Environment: real
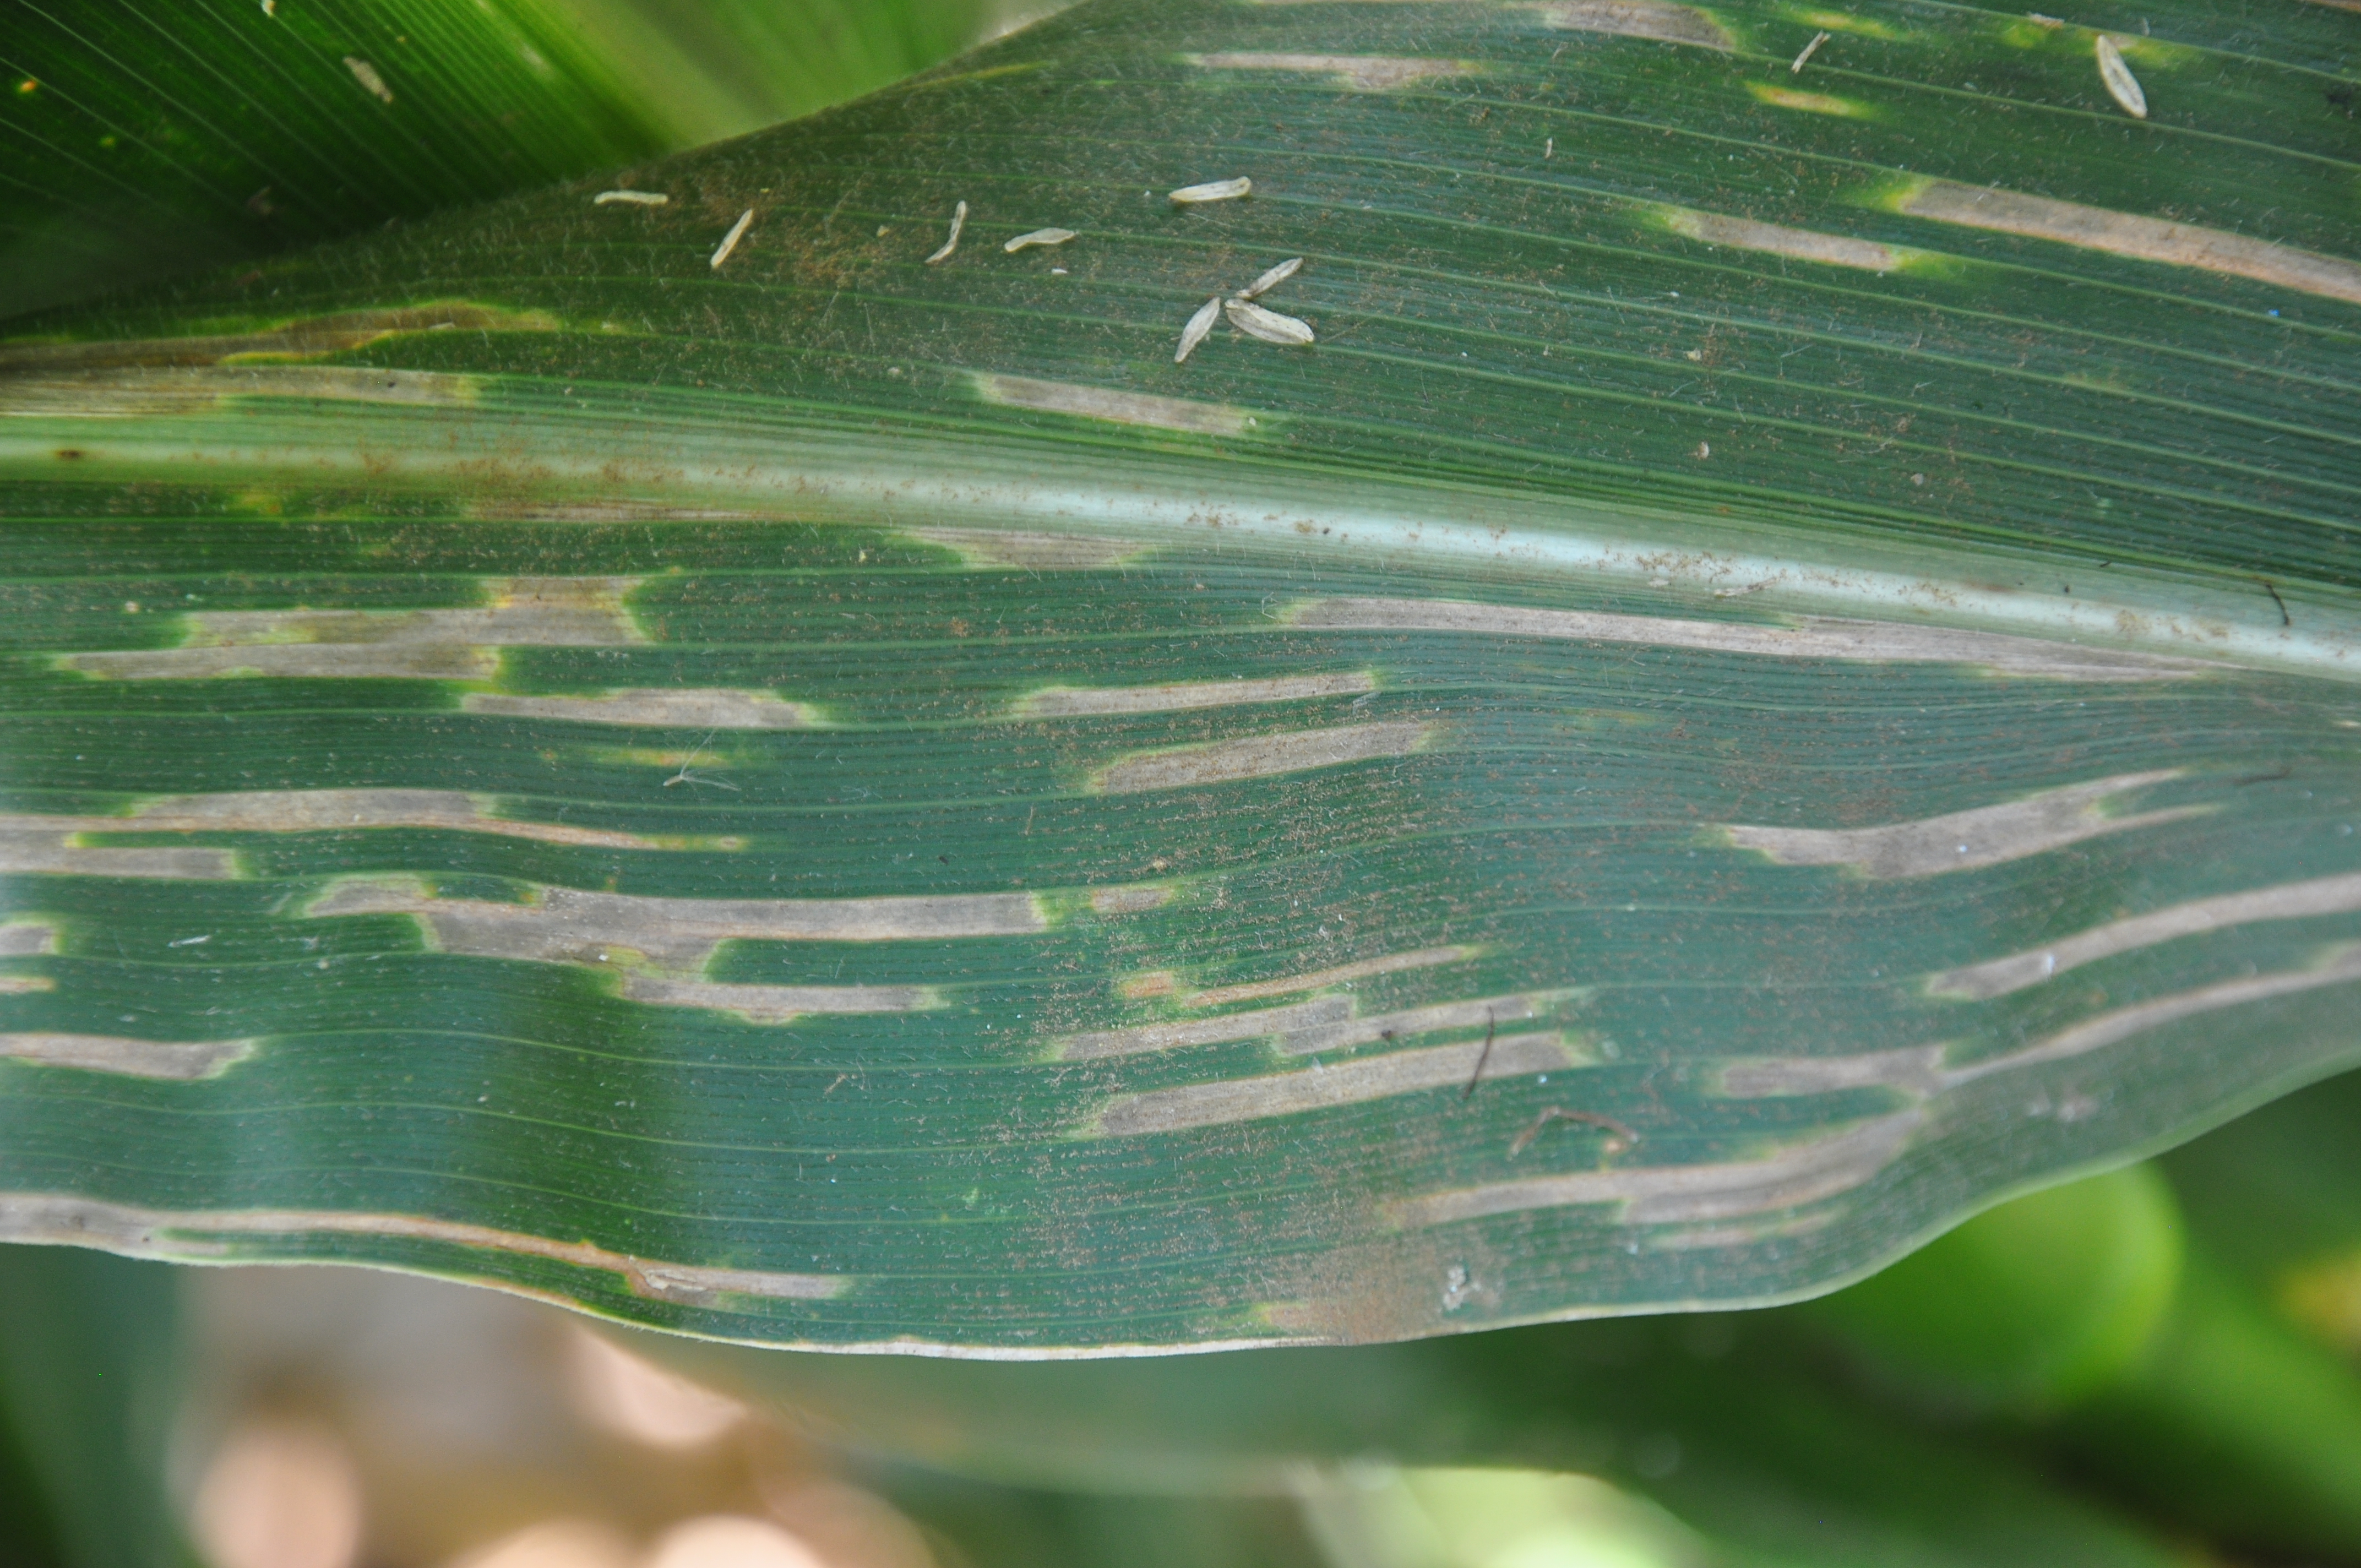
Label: gray_leaf_spot